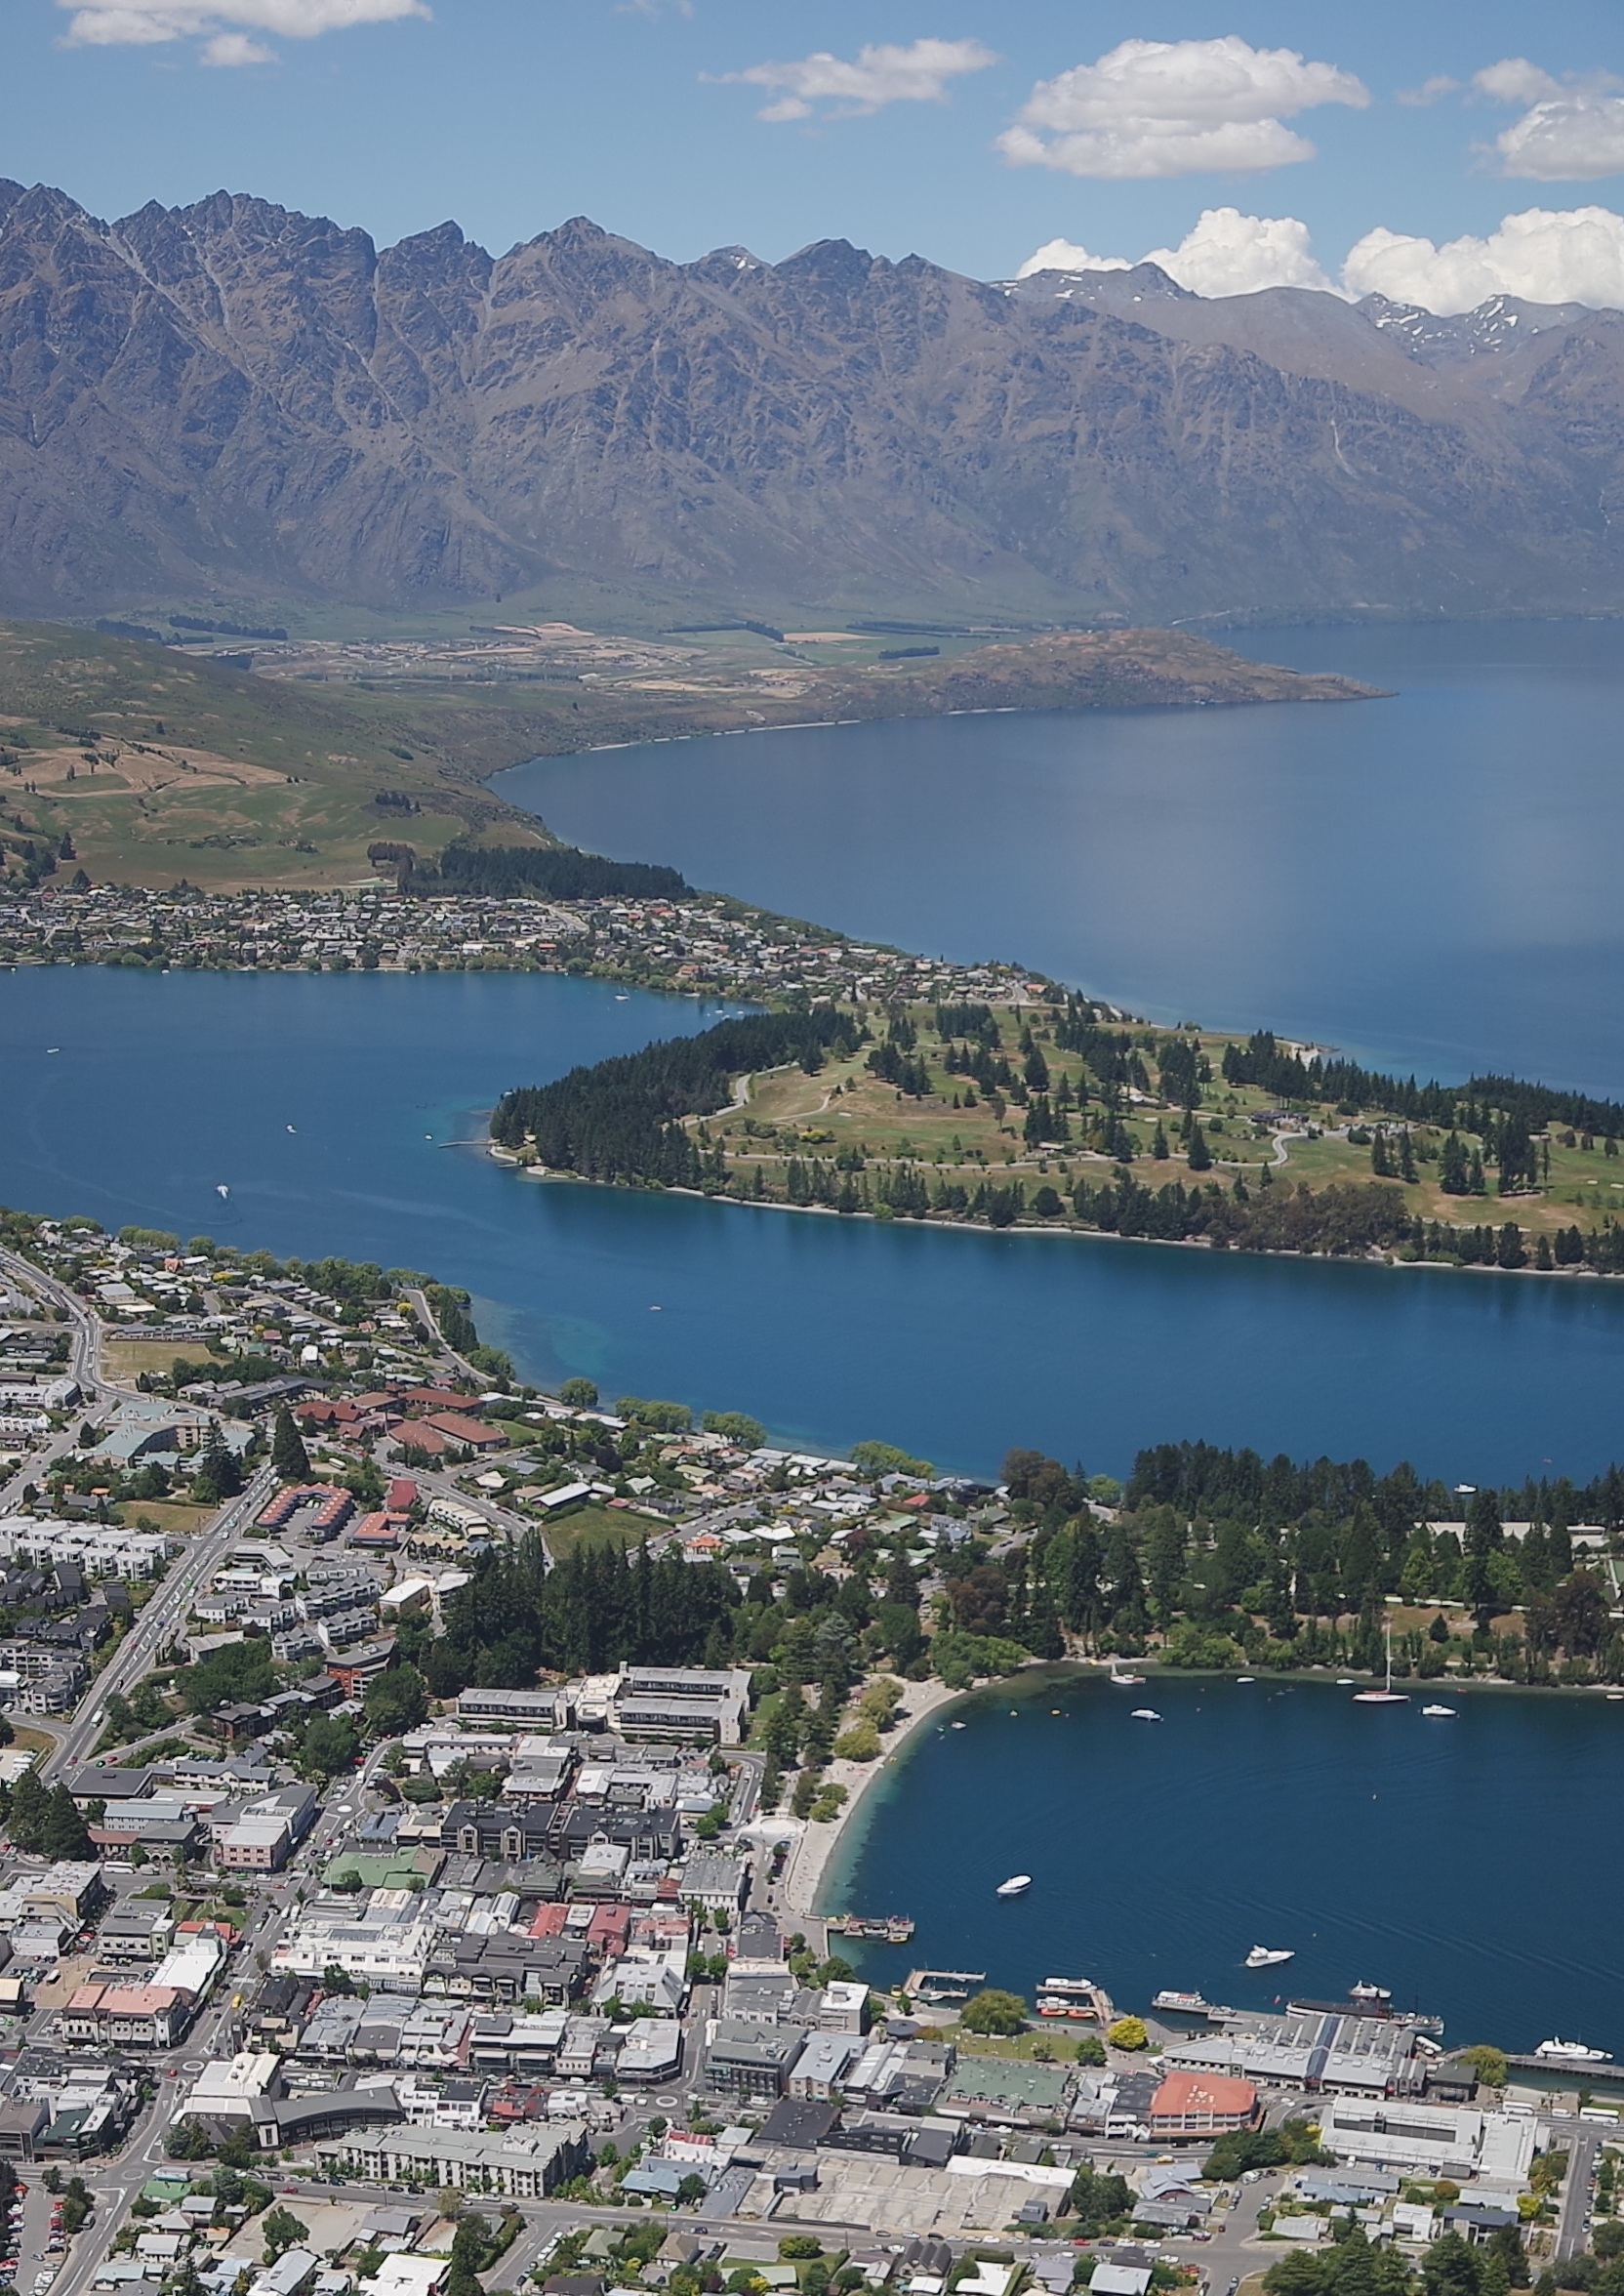
landscape, sea, coast, mountain, lake, mountain range, tourist, travel, scenic, bay, fjord, reservoir, tourism, body of water, new zealand, queenstown, loch, south island, aerial photography